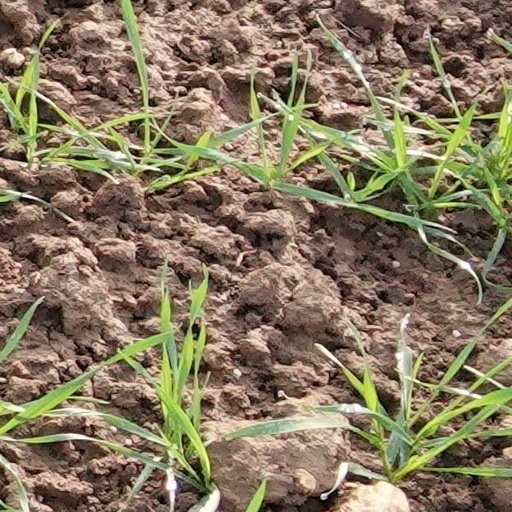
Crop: wheat